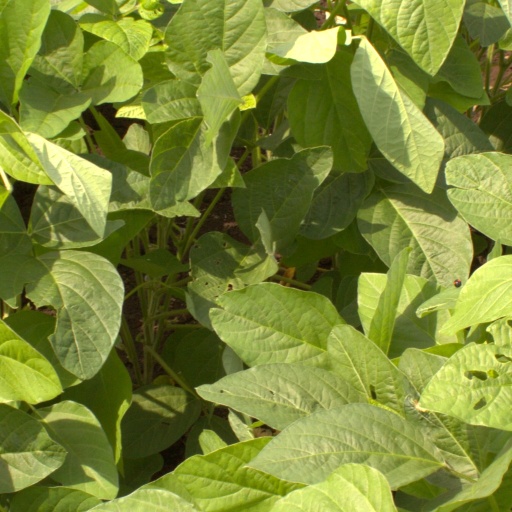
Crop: soybean